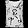
Label: Shirt